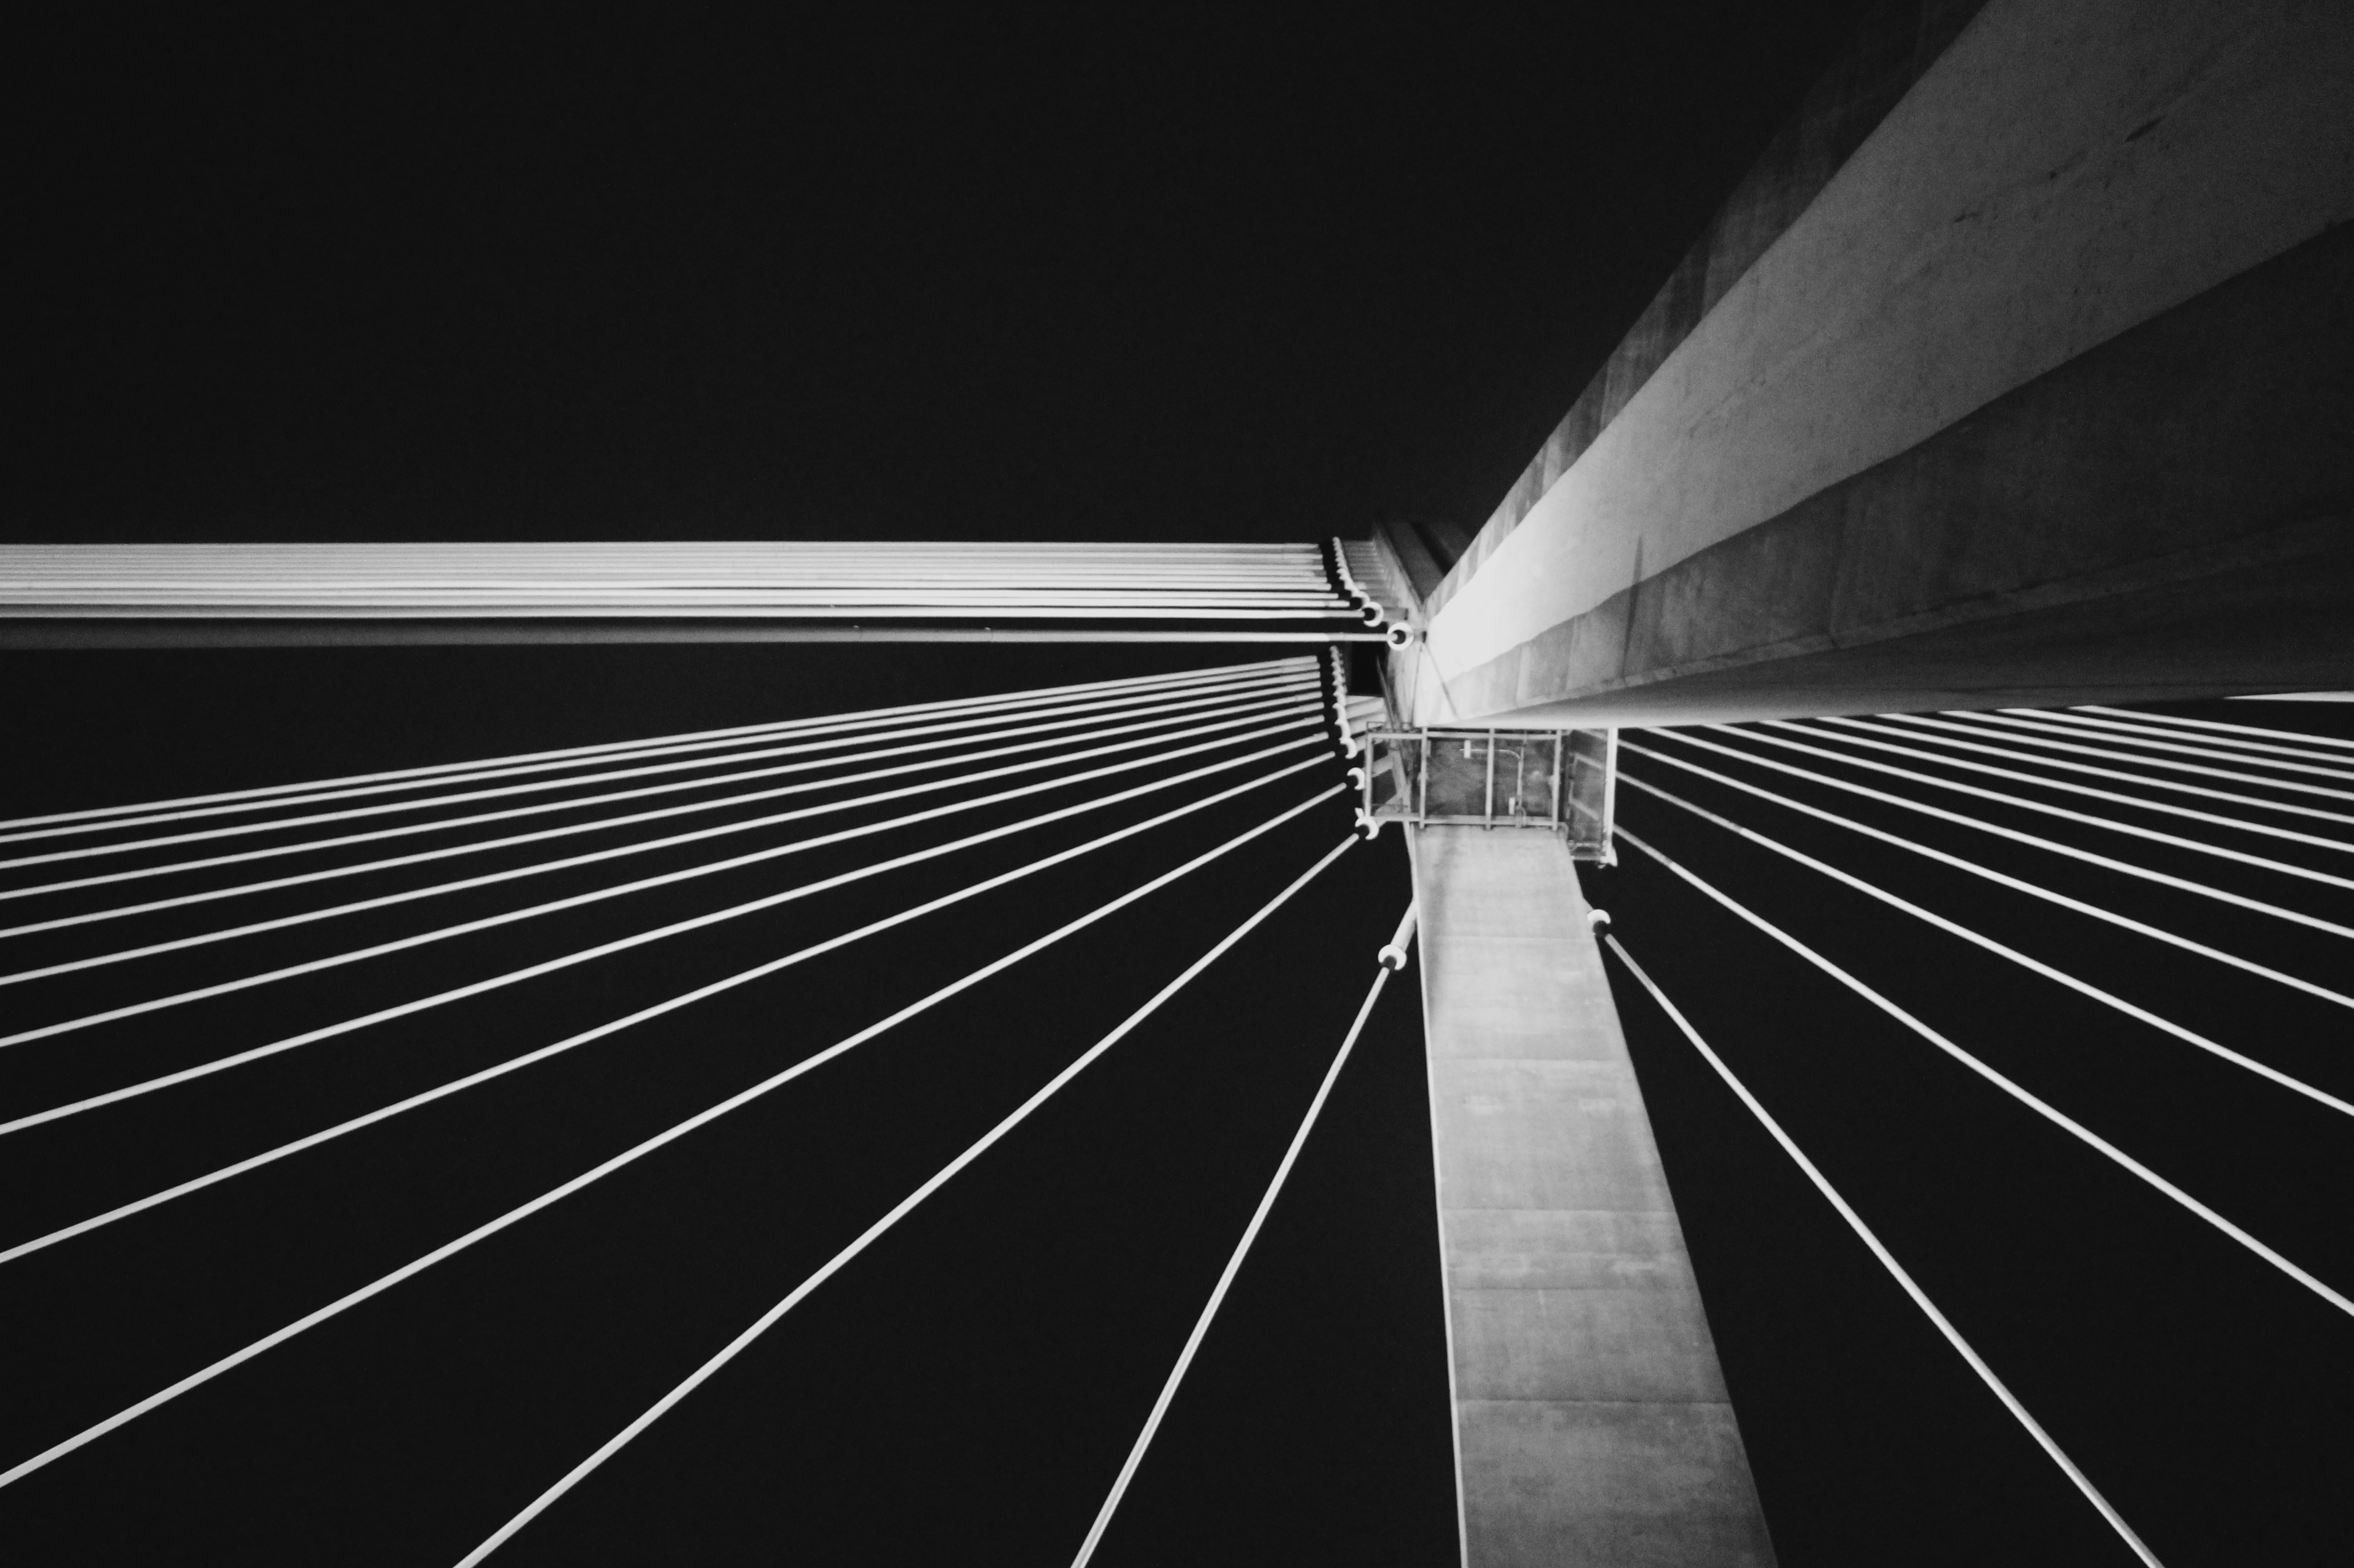
light, black and white, white, night, sunlight, tunnel, line, darkness, black, monochrome, infrastructure, symmetry, shape, monochrome photography